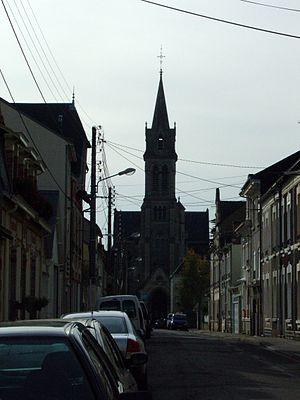
L'Eglise de Saint-Pavin dans le quartier du même nom au Mans.
Saint-Pavin-des-Champs, renommé par apocope Saint-Pavin, est une ancienne commune et paroisse de la Sarthe, également ancien faubourg de la ville du Mans, devenu quartier intégrant en 1855. Le faubourg fut d'abord une terre agricole. On y fit pousser de la vigne, comme sur la majeure partie des terres non urbanisées autour du Mans dès la fin du Moyen Âge. On y cultiva le houblon et même des fleurs, avant que l'industrie ne pousse le quartier à l'éclosion, heure forte pour les tisserands et les artisans du quartiers. Il existe deux Saint-Pavin au Mans. Un petit quartier du vieux-mans se nommait autrefois Saint-Pavin-de-la-cité, la petite paroisse fut rattachée à Saint-Julien en 1790.
La liste des églises de la Sarthe recense de la manière la plus complète possible les églises, cathédrale et basilique situées dans le département français de la Sarthe.